Mediterranean cetaceans

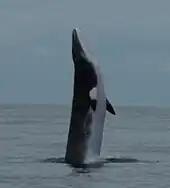
Minke whale ("Balaenoptera acutorostrata").

The fin whale ("Balaenoptera physalus") is the only baleen whale species with a significant resident population in the Mediterranean, mainly located in the northern half of the western basin, between Spain, France and Italy. It is the second largest animal on our planet after the Blue whale ("B. musculus"), reaching 22 m in length and weighing 70 tonnes. In the Mediterranean, it feeds almost exclusively on "Meganyctiphanes norvegica", the Mediterranean krill.